Zhongyangdajie station

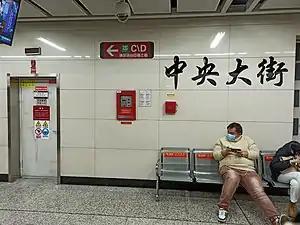

Zhongyangdajie is a station on Line 1 of the Shenyang Metro. The station opened on 27 September 2010.